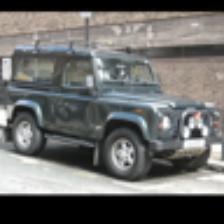
Label: NonHuman